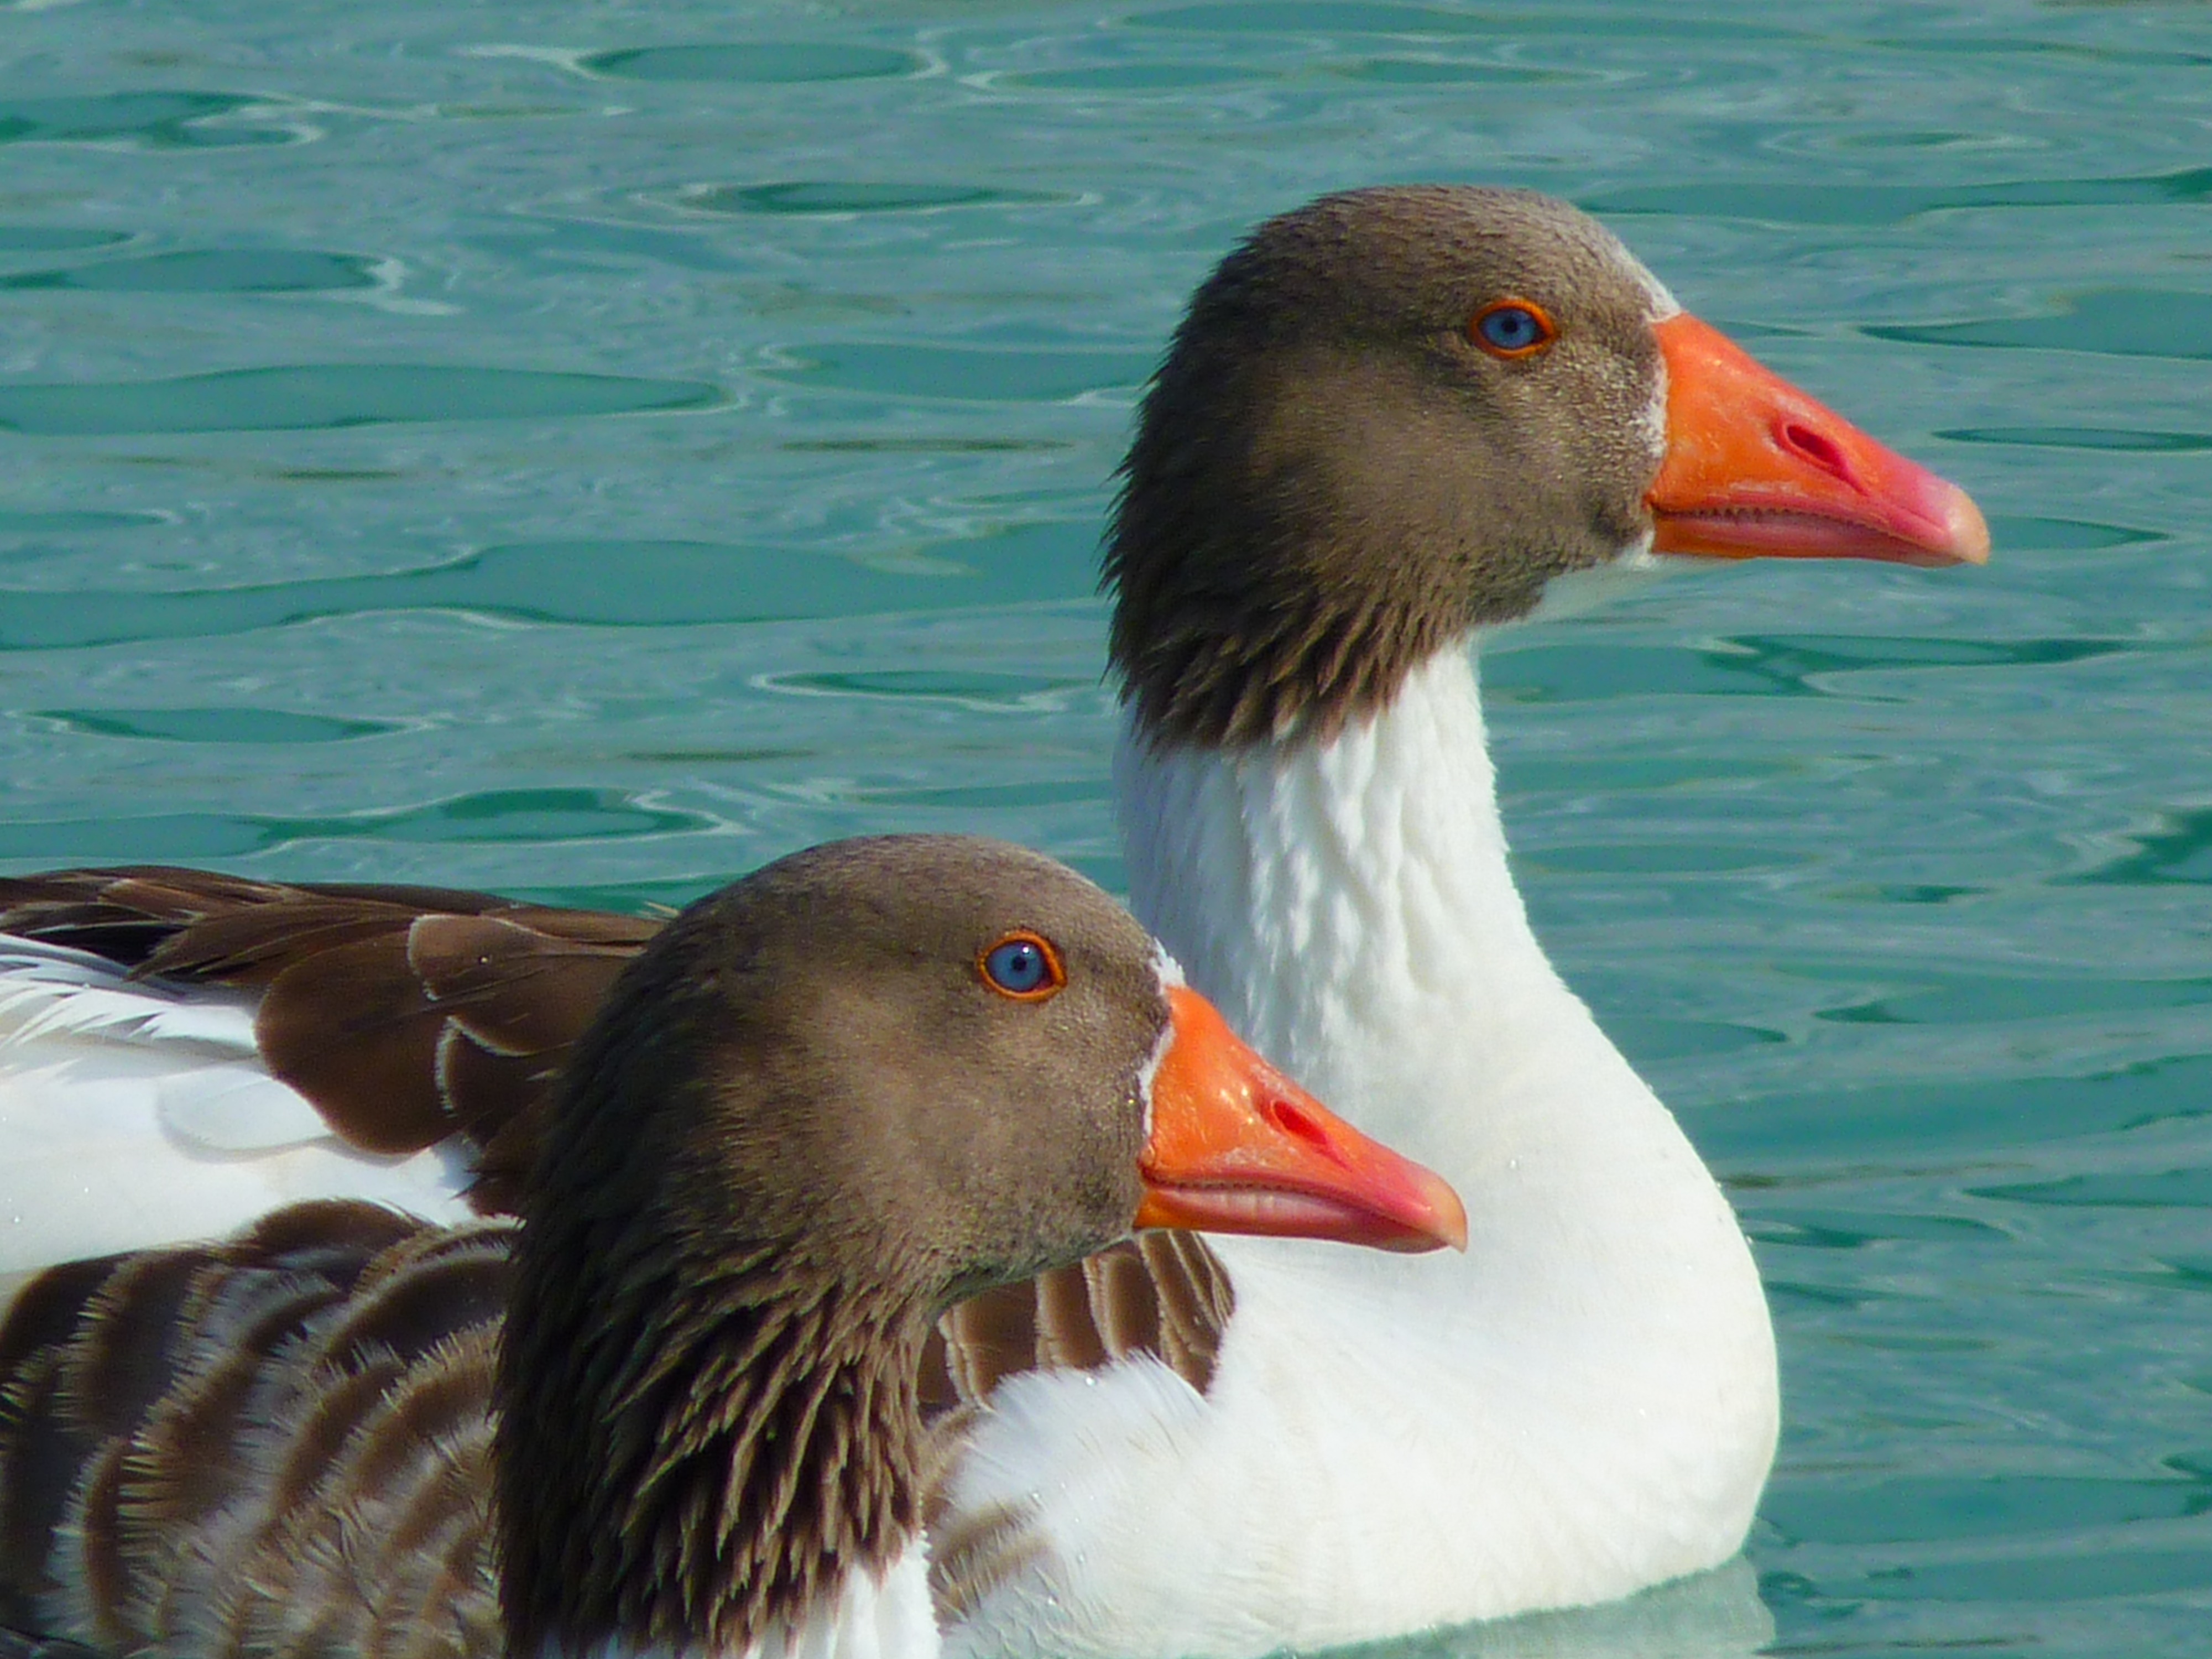
sea, bird, wing, wildlife, beak, fauna, swimming, poultry, birds, duck, goose, geese, vertebrate, ducks, waterfowl, water bird, mallard, canard, mergus, ducks geese and swans, seaduck